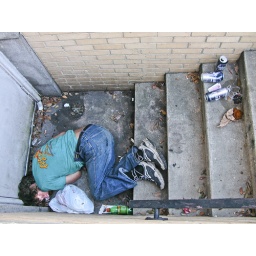
Homeless man sleeping in basement entrance to a church in Tampa, FLorida. Note the brown offering by the beer cans.